Franz San Galli

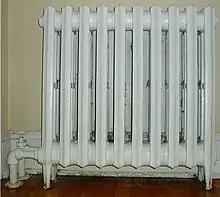
A household radiator

He is credited as one of the inventors of the radiator, which significantly contributed to modern central heating systems. He gave it the name "hot-box".